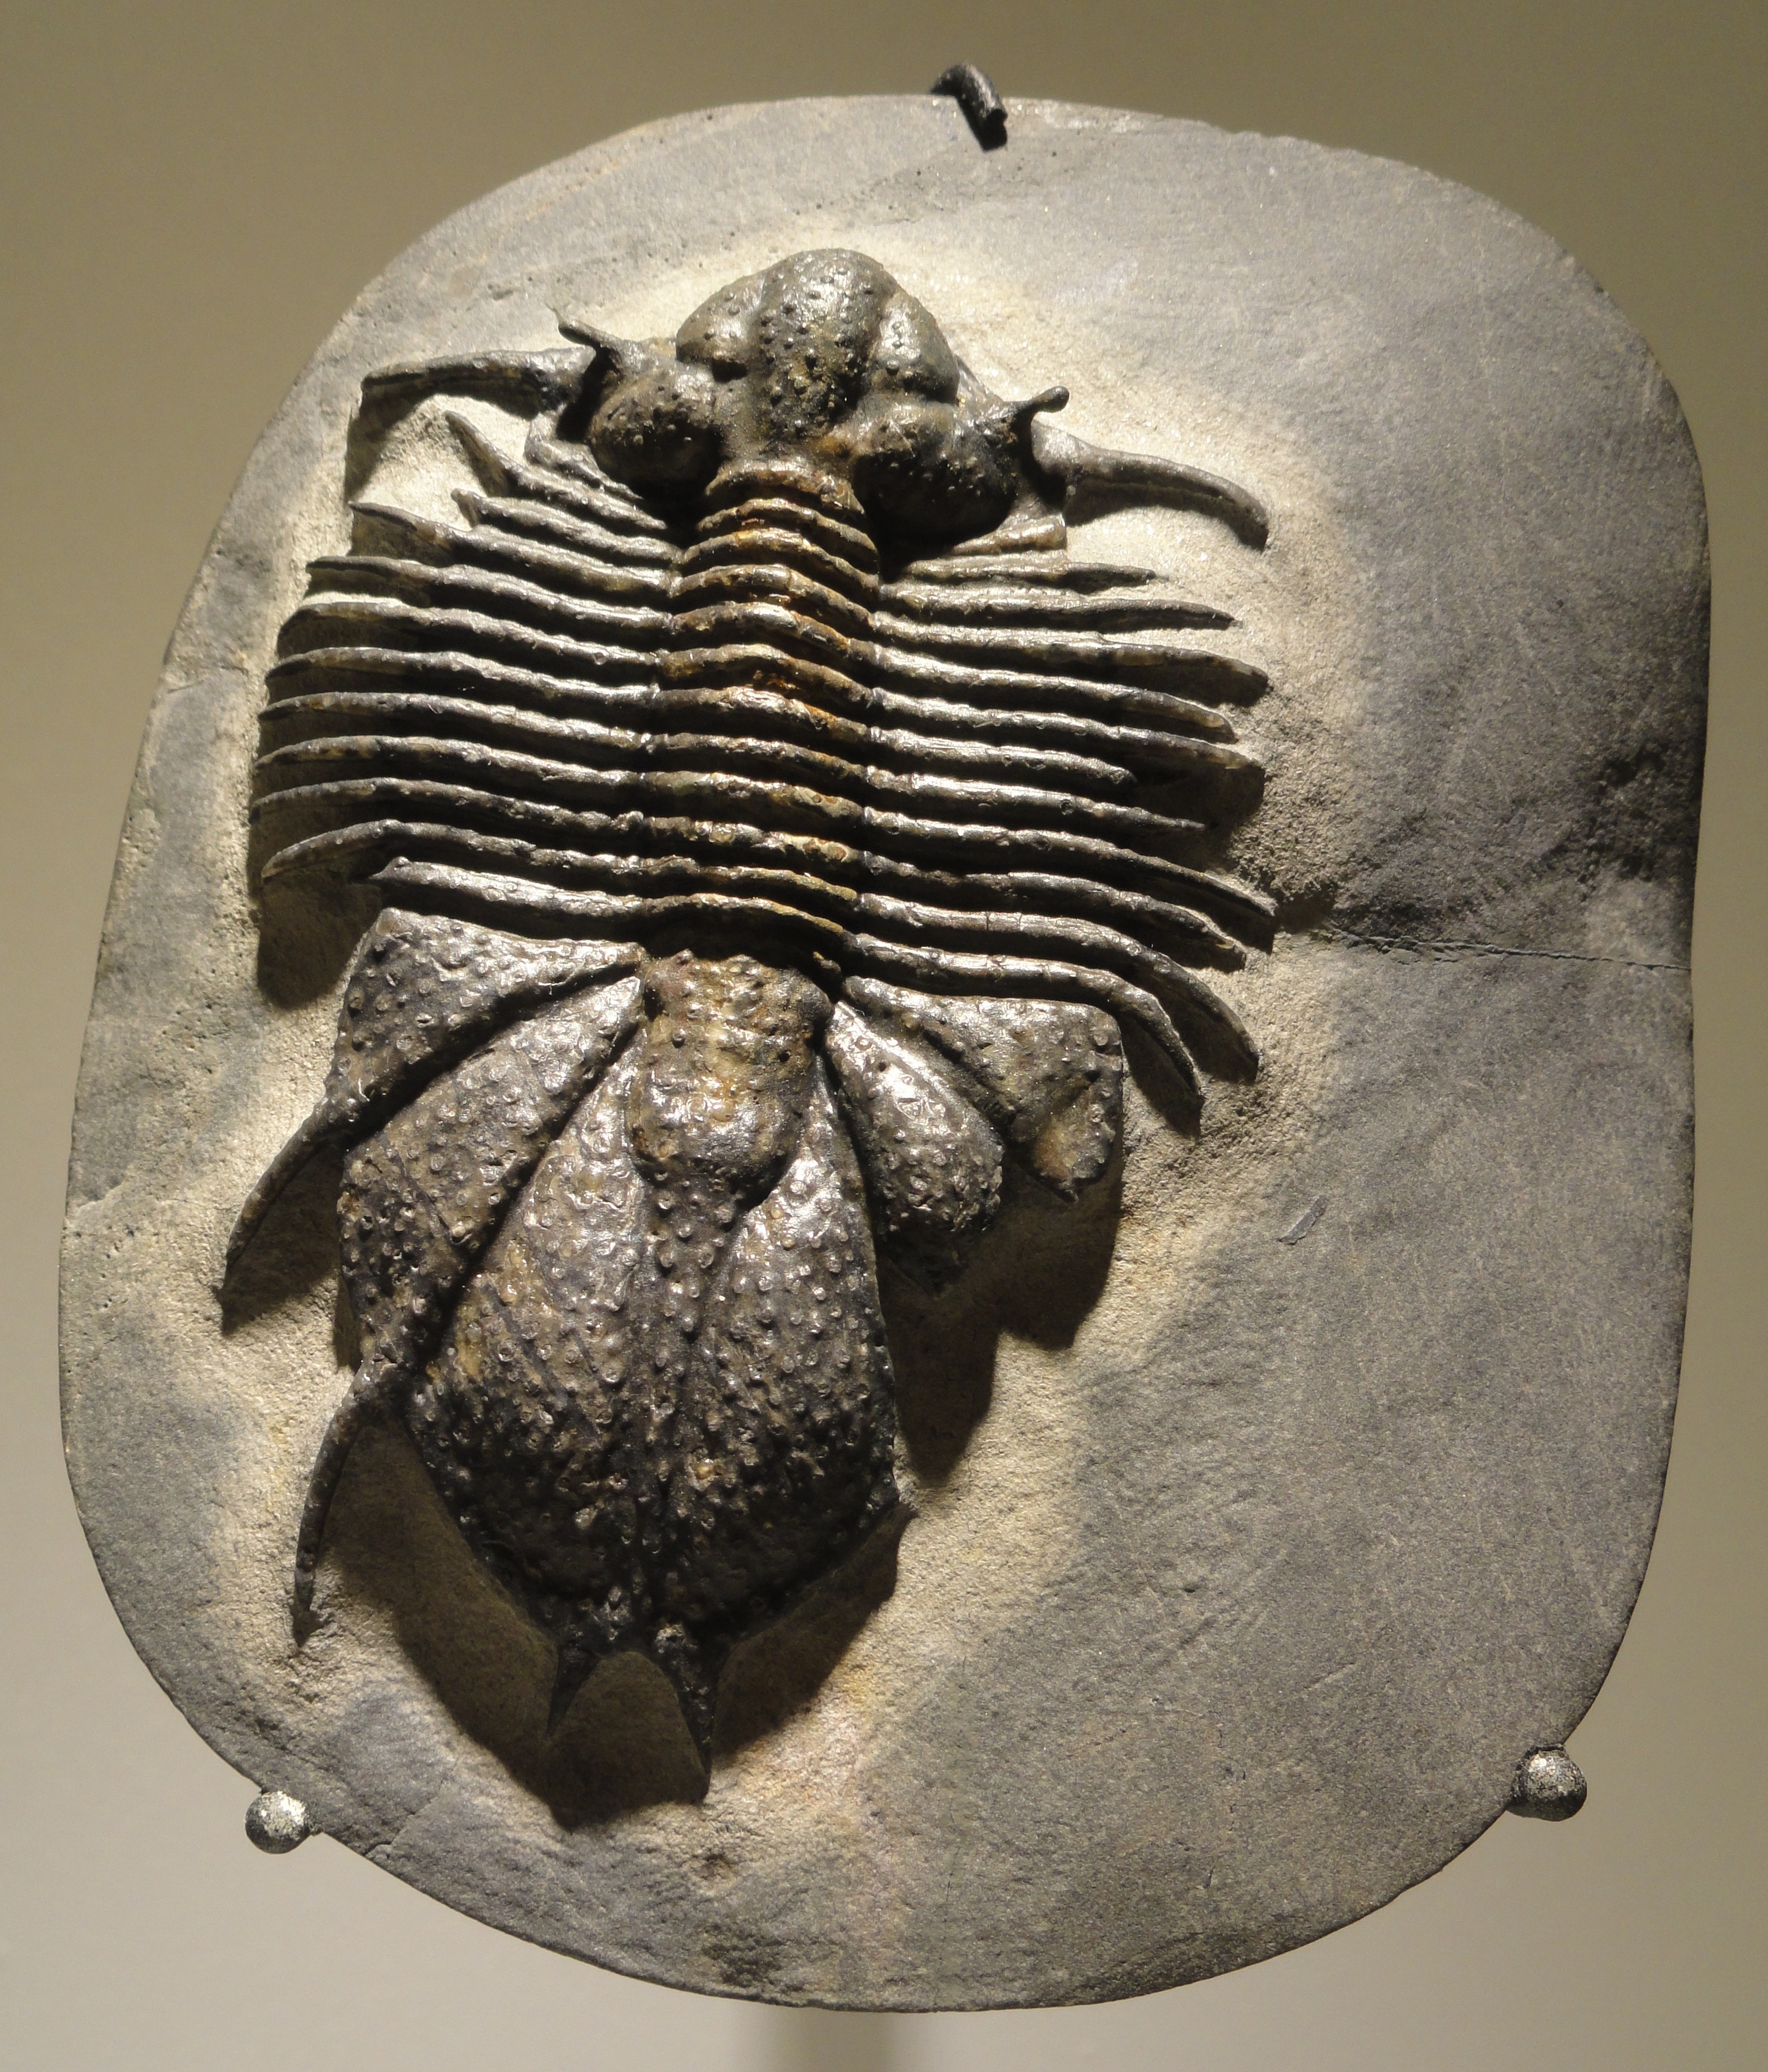
animal, natural, skull, fauna, sculpture, art, head, conservation, organ, carving, extinct, fossile, ancient history, acanthopyge cf haueri